Radyr

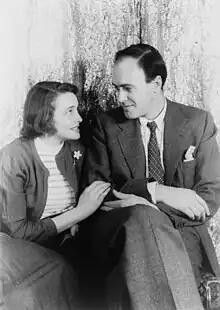
Roald Dahl with Patricia Neal

Several notable people are associated with Radyr. The children's author Roald Dahl (1916–90) lived in the 1920s at a house called Tŷ Mynydd in Radyr (which was demolished in 1967). He called it an "imposing country mansion, surrounded by acres of farm and woodland" in his book "Boy: Tales of Childhood". Jimi Mistry (born 1973), who is an Asian-British actor and appeared in "EastEnders", "The Guru" and "East Is East", attended Radyr Comprehensive School. Actor Harry Ferrier also went to Radyr Comprehensive as he grew up in Radyr.